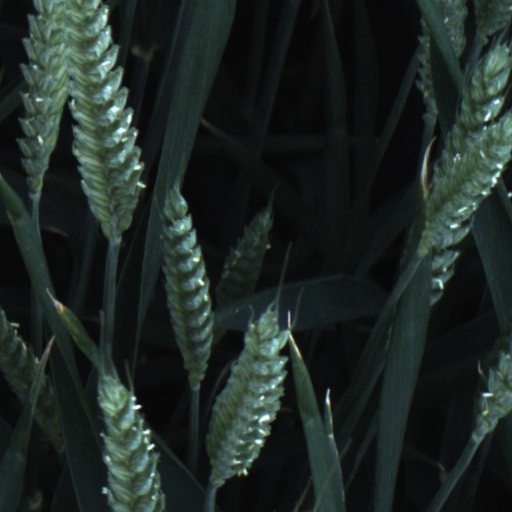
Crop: wheat